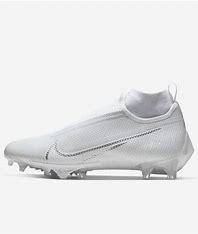
Brand: Nike
Model: Vapor Edge Pro 360 2